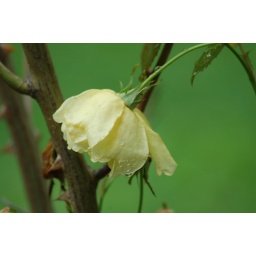
last flower alive in old house